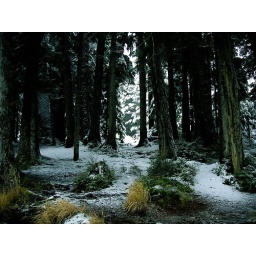
The forest near the beach under the heavy canopy has little snow on the ground.